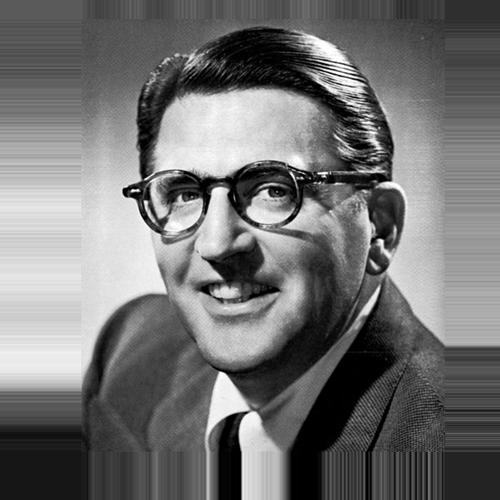
Age: 58